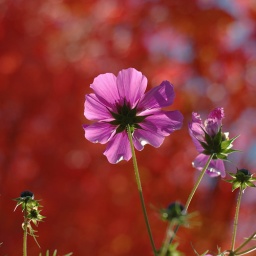
pink flower under a red tree